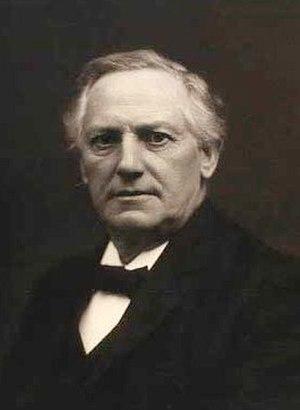
Jørgen Pedersen Gram est un mathématicien danois né le 27 juin 1850 à Nustrup et mort le 29 avril 1916 à Copenhague.